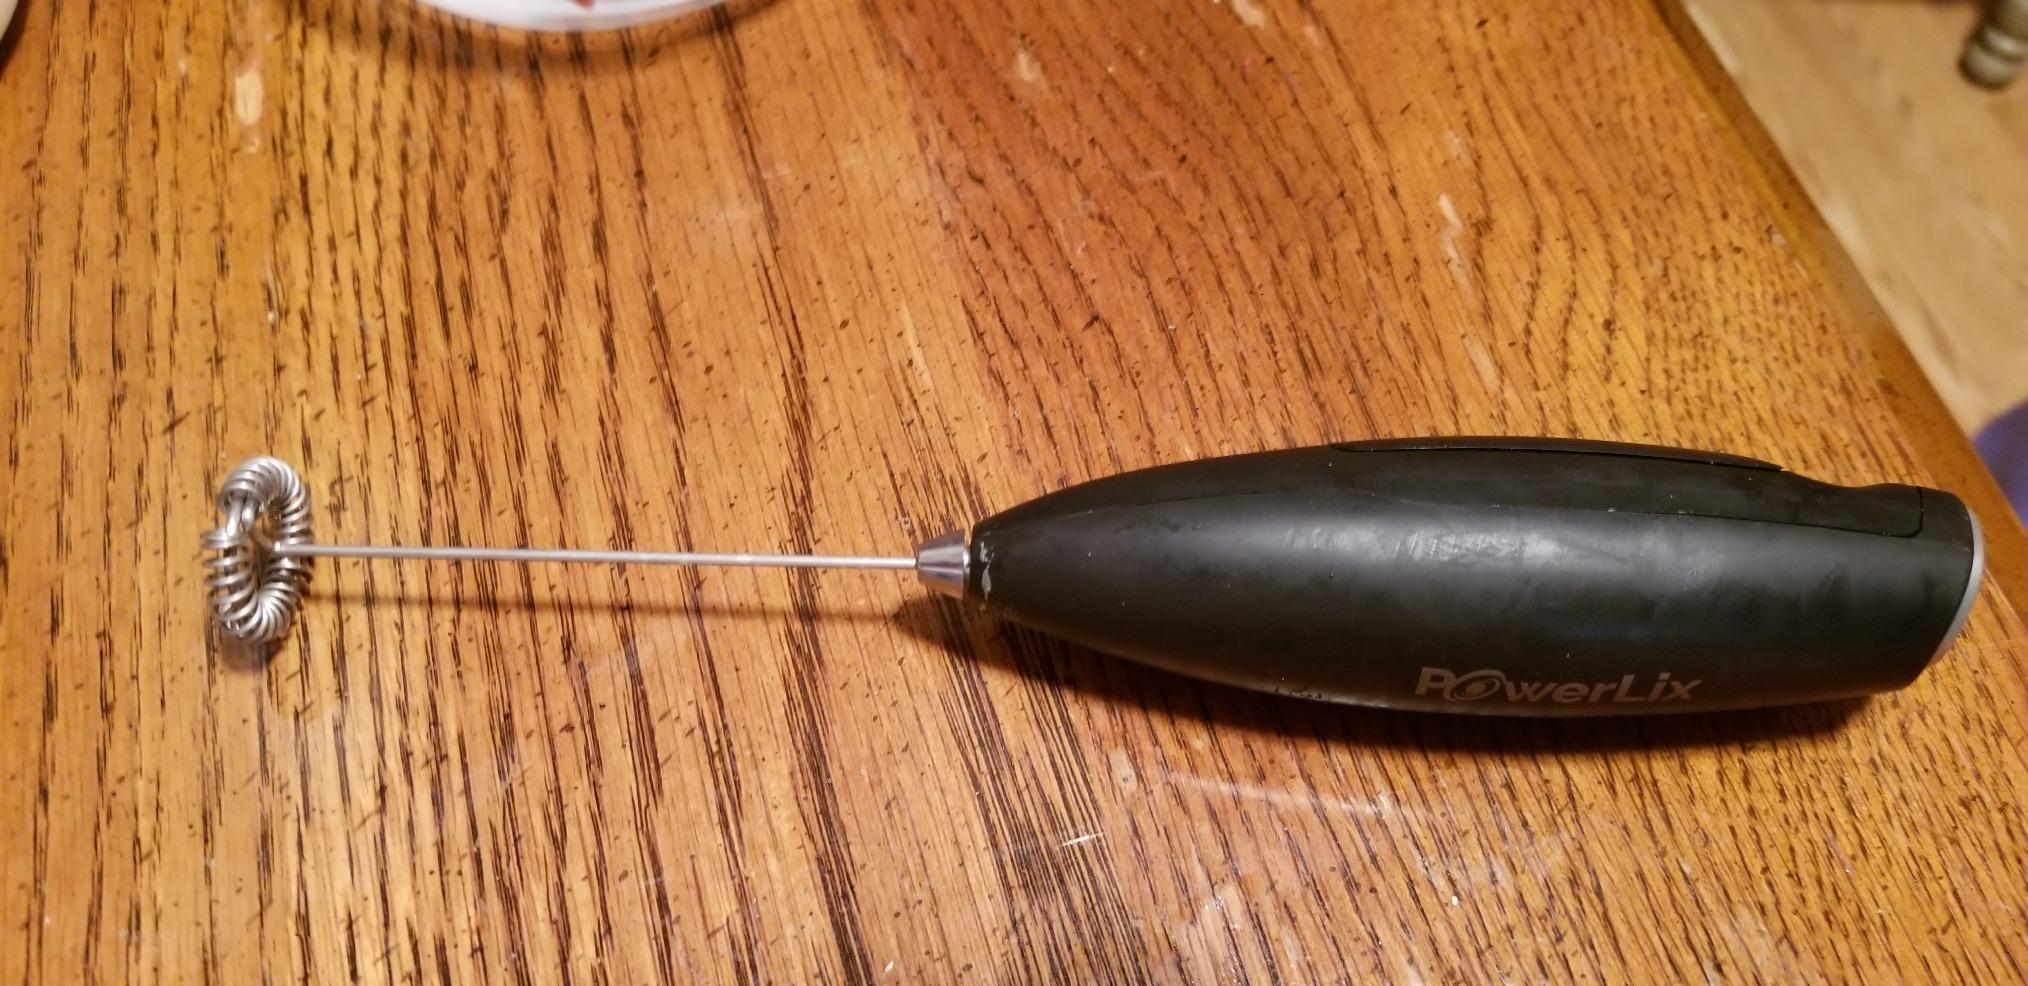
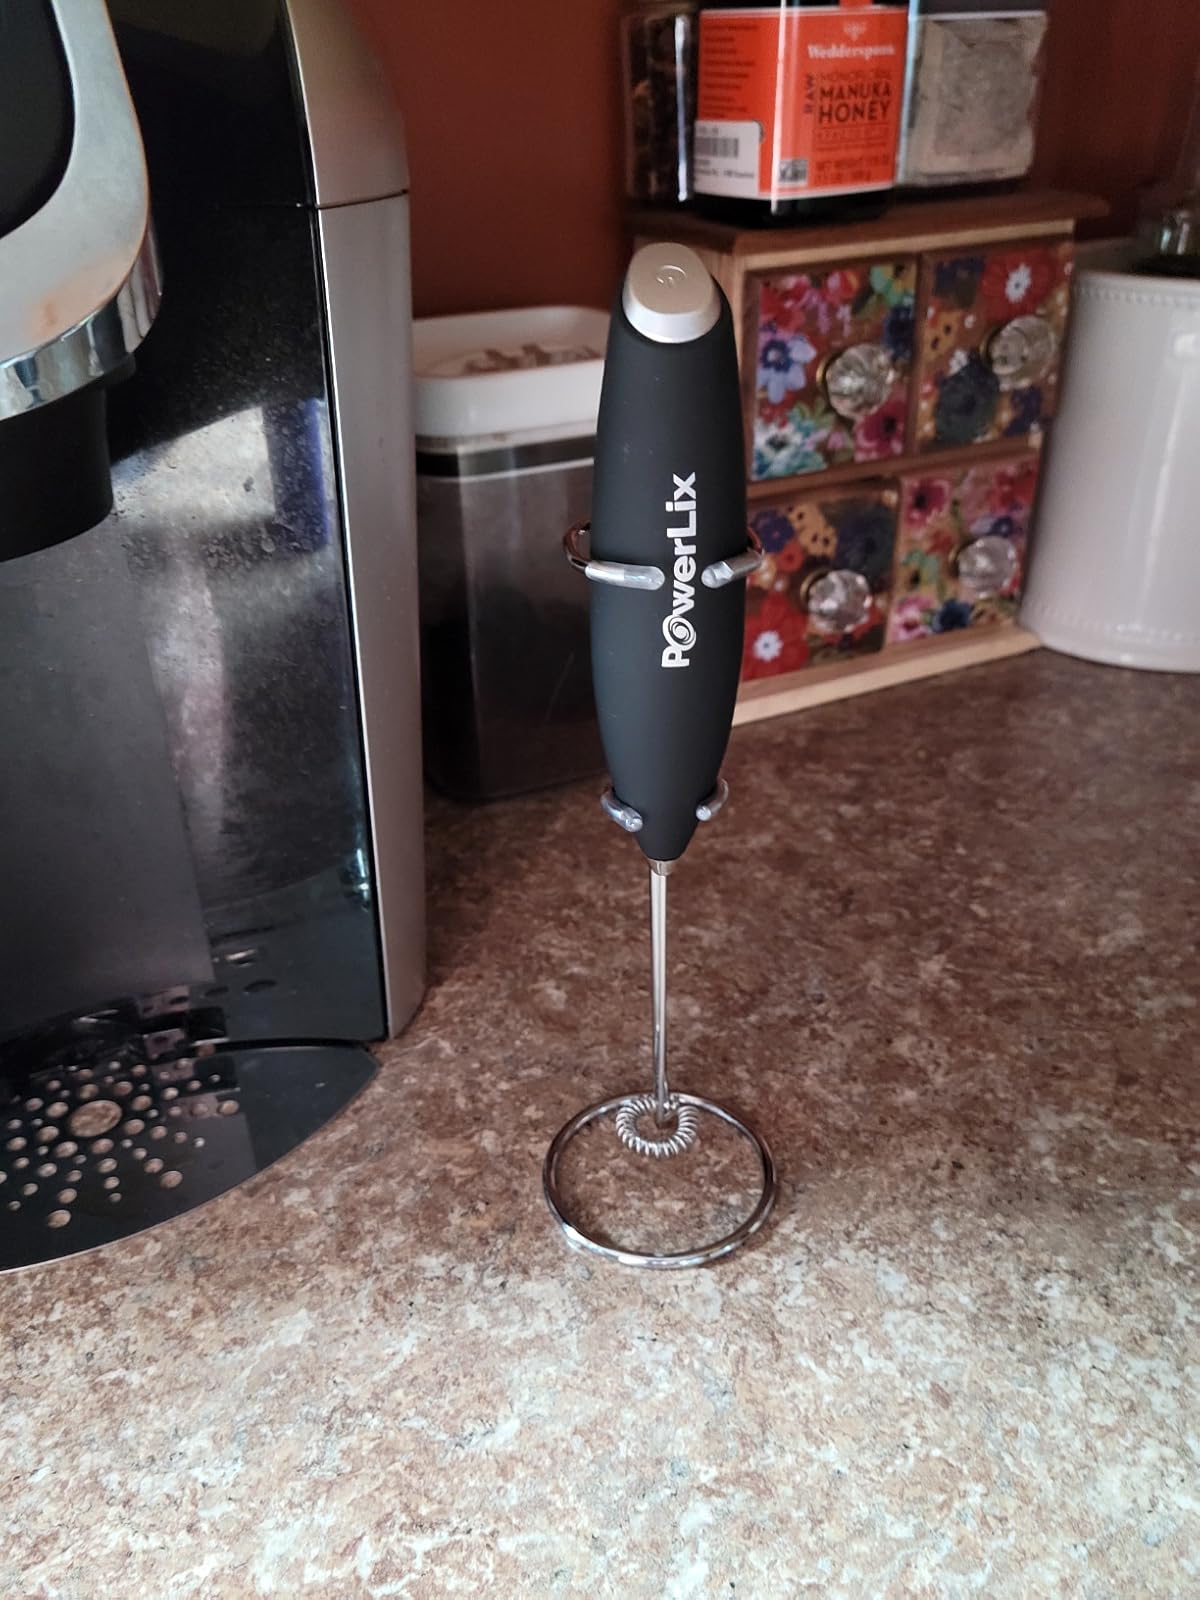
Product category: items_mixer
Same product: yes